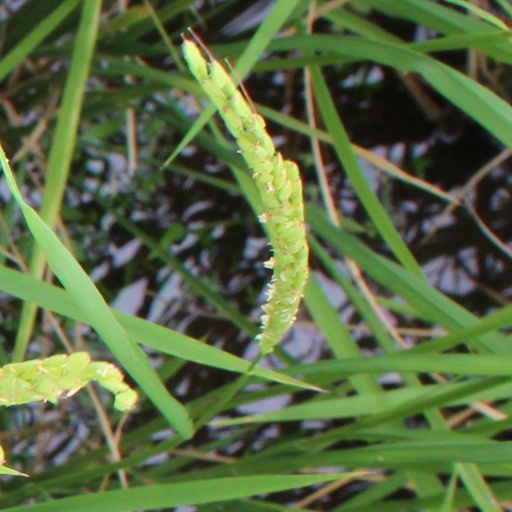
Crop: rice